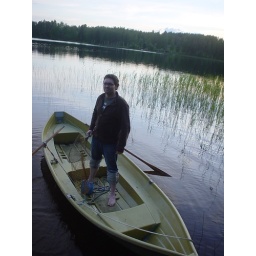
Thomas put the fish back in the water